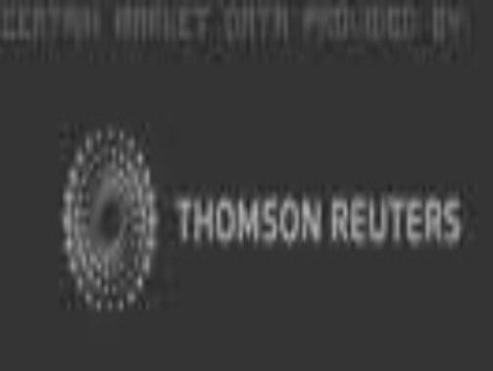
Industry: Others